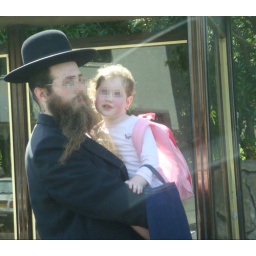
standing at a bus stop in Israel. The eyes have been pixelated to protect the subjects' privacy